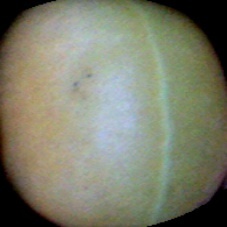
Label: Immature